Andamanese

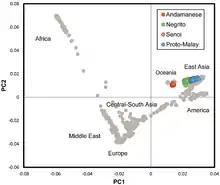
PCA of Orang Asli (Semang) and Andamanese, with worldwide populations in HGDP.

When compared with ancient DNA samples, Andamanese peoples are closest to the pre-Neolithic Hoabinhians in Mainland Southeast Asia (covered by two samples from Malaysia and Laos), and display high genetic affinity to the Tianyuan man in Northern China, with both being basal to contemporary East Asians, forming a "deep Asian" ancestral lineage. Deep Asian ancestry (Tianyuan/Onge) contributed to the peopling of Southeast Asia.